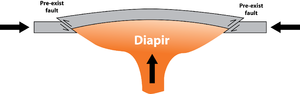
En géologie, un diapir est un type d'intrusion impliquant une structure plus ou moins globuleuse, résultant de la remontée de roches plus légères à travers des roches plus denses. Il peut s'agir de diapir salifère, diapir granitique, diapir asthénosphérique, diapir mantellique. Les grands dômes de la planète naine Cérès pourraient correspondre à des diapirs de glace.